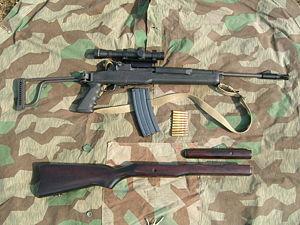
La carabine Ruger Mini-14 est une arme à feu semi-automatique fabriquée par la firme américaine Ruger.